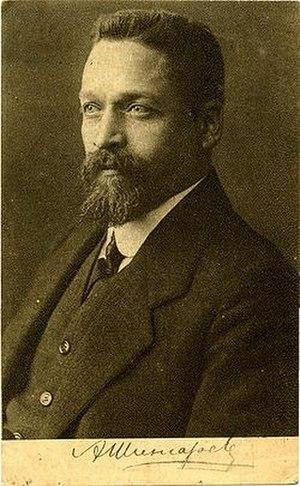
Andreï Ivanovitch Chingarev a été ministre de l'agriculture pendant le gouvernement provisoire russe en 1917.